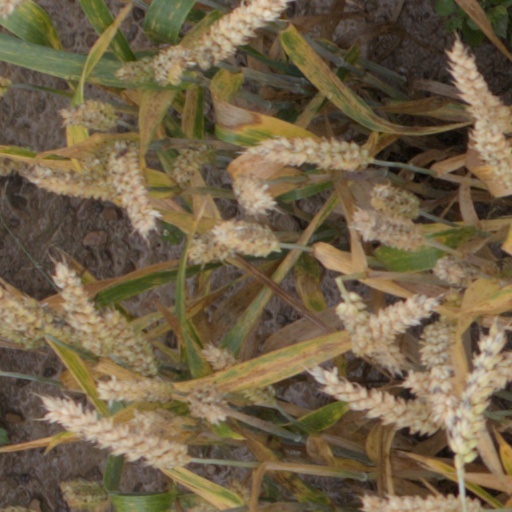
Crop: wheat